Andrea Locatelli (motorcyclist)

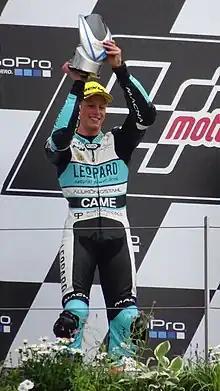

Andrea Locatelli (born 16 October 1996 in Alzano Lombardo) is an Italian motorcycle racer competing in the Superbike World Championship for Yamaha. He was the 2020 Supersport world champion.